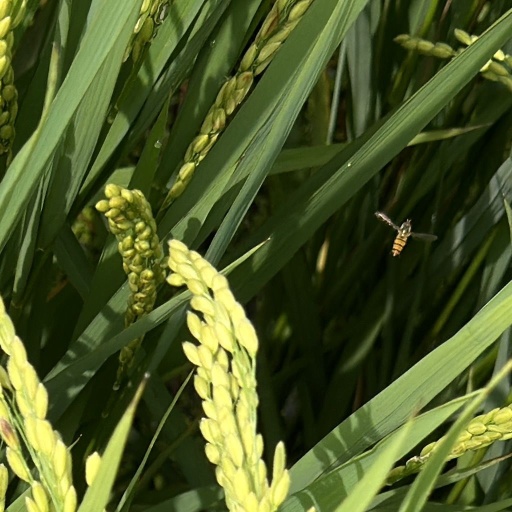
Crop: rice